North Africa during classical antiquity

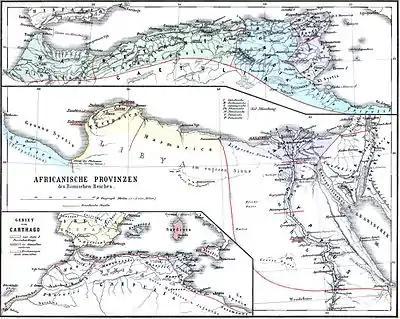
Northern Africa in antiquity (map related to the period under Roman rule)

The history of North Africa during the period of classical antiquity (c. 8th century BCE – 5th century CE) can be divided roughly into the history of Egypt in the east, the history of ancient Libya in the middle and the history of Numidia and Mauretania in the west.